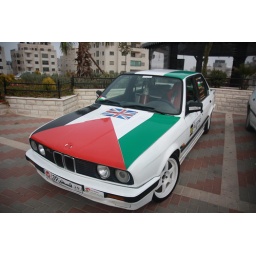
The UK has helped to provide a car so that more girls can particpate in the scene.